Wings of Desire

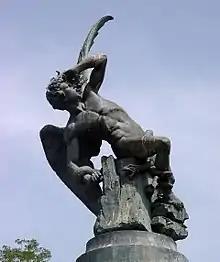
The story contains similarities to the fallen angel concept, though unrelated to evil.

After living and working in the United States for eight years, director Wim Wenders returned to his native West Germany and wished to reconnect to it with a film about his favourite part of it, West Berlin. Planning to make "Until the End of the World" in 1985, he realised the project would not be ready for two years, and wishing to return to photography as soon as possible, he considered another project.